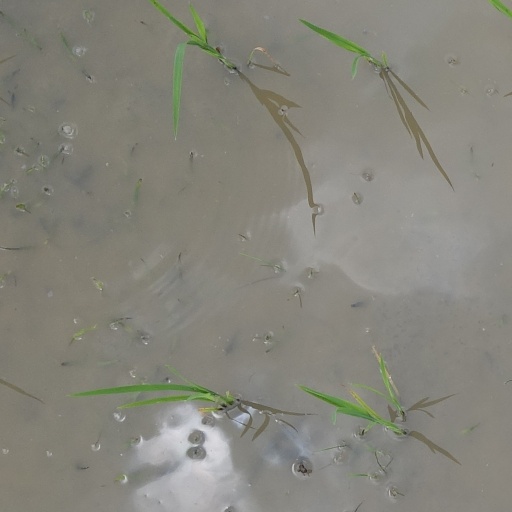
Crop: rice